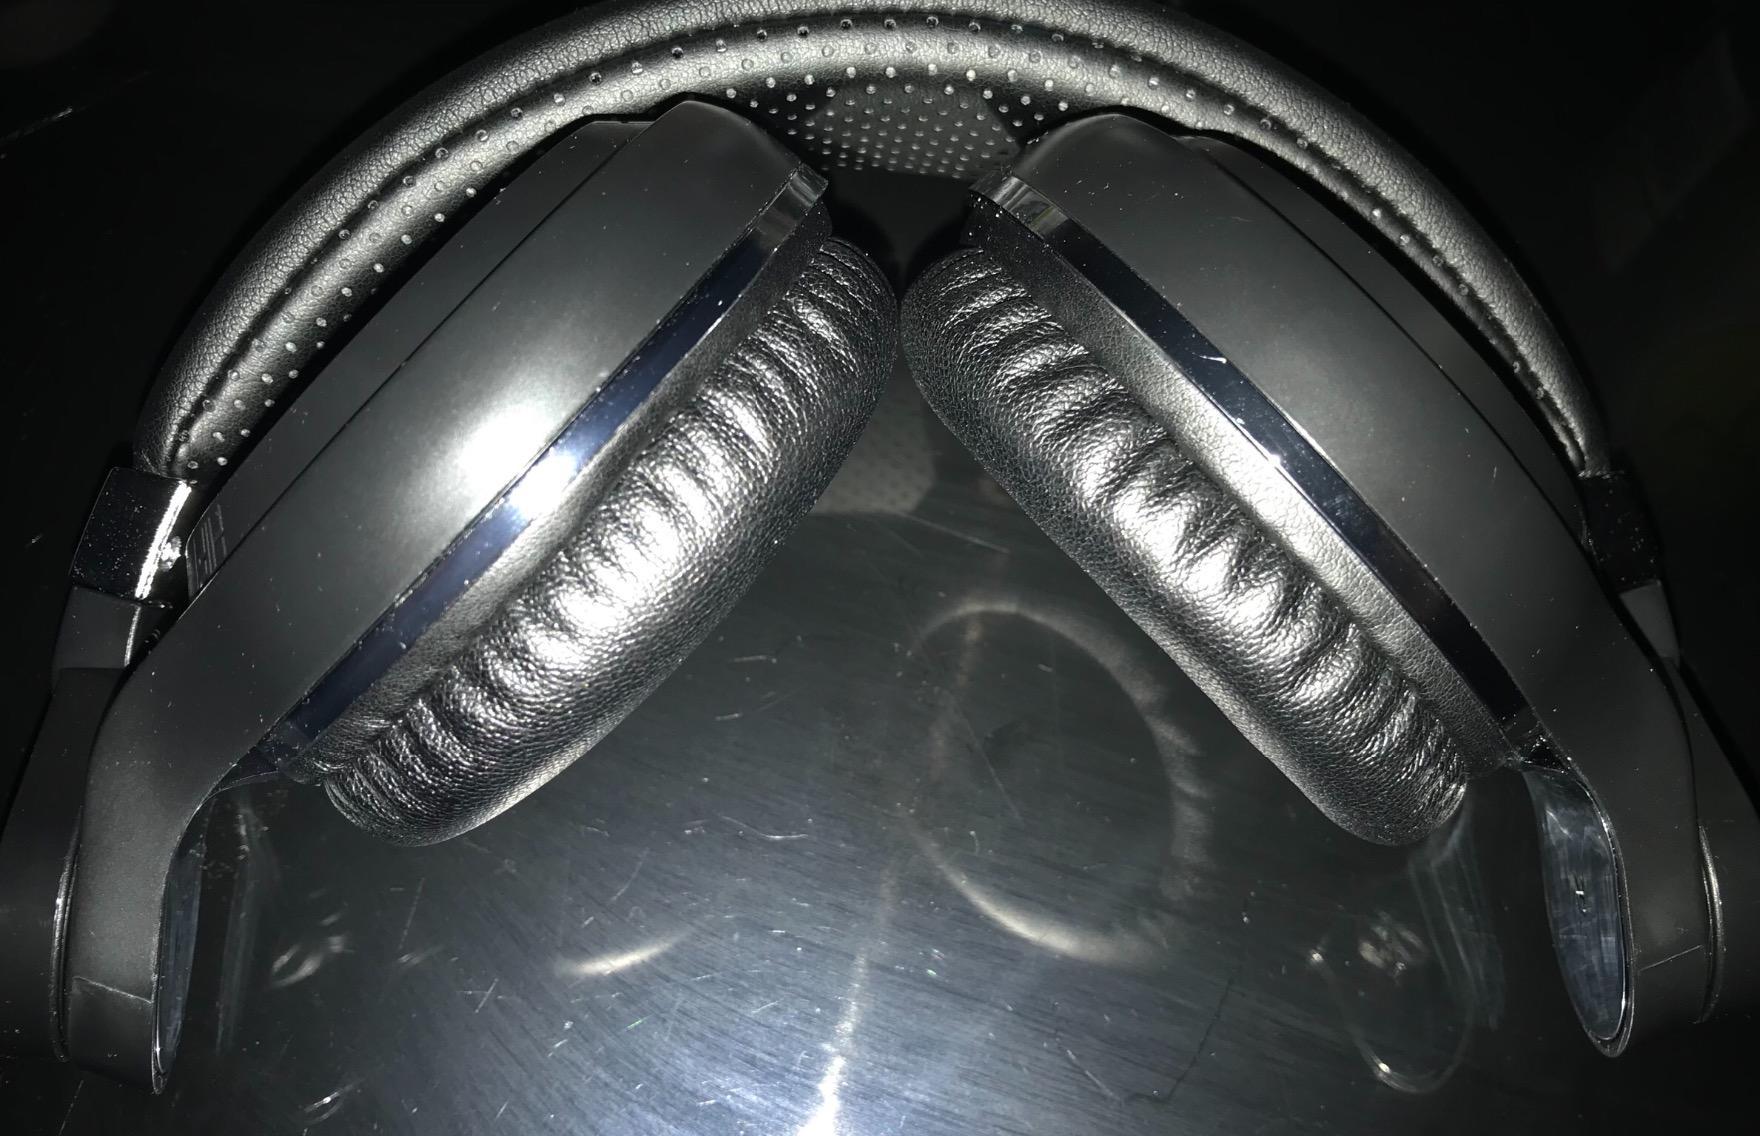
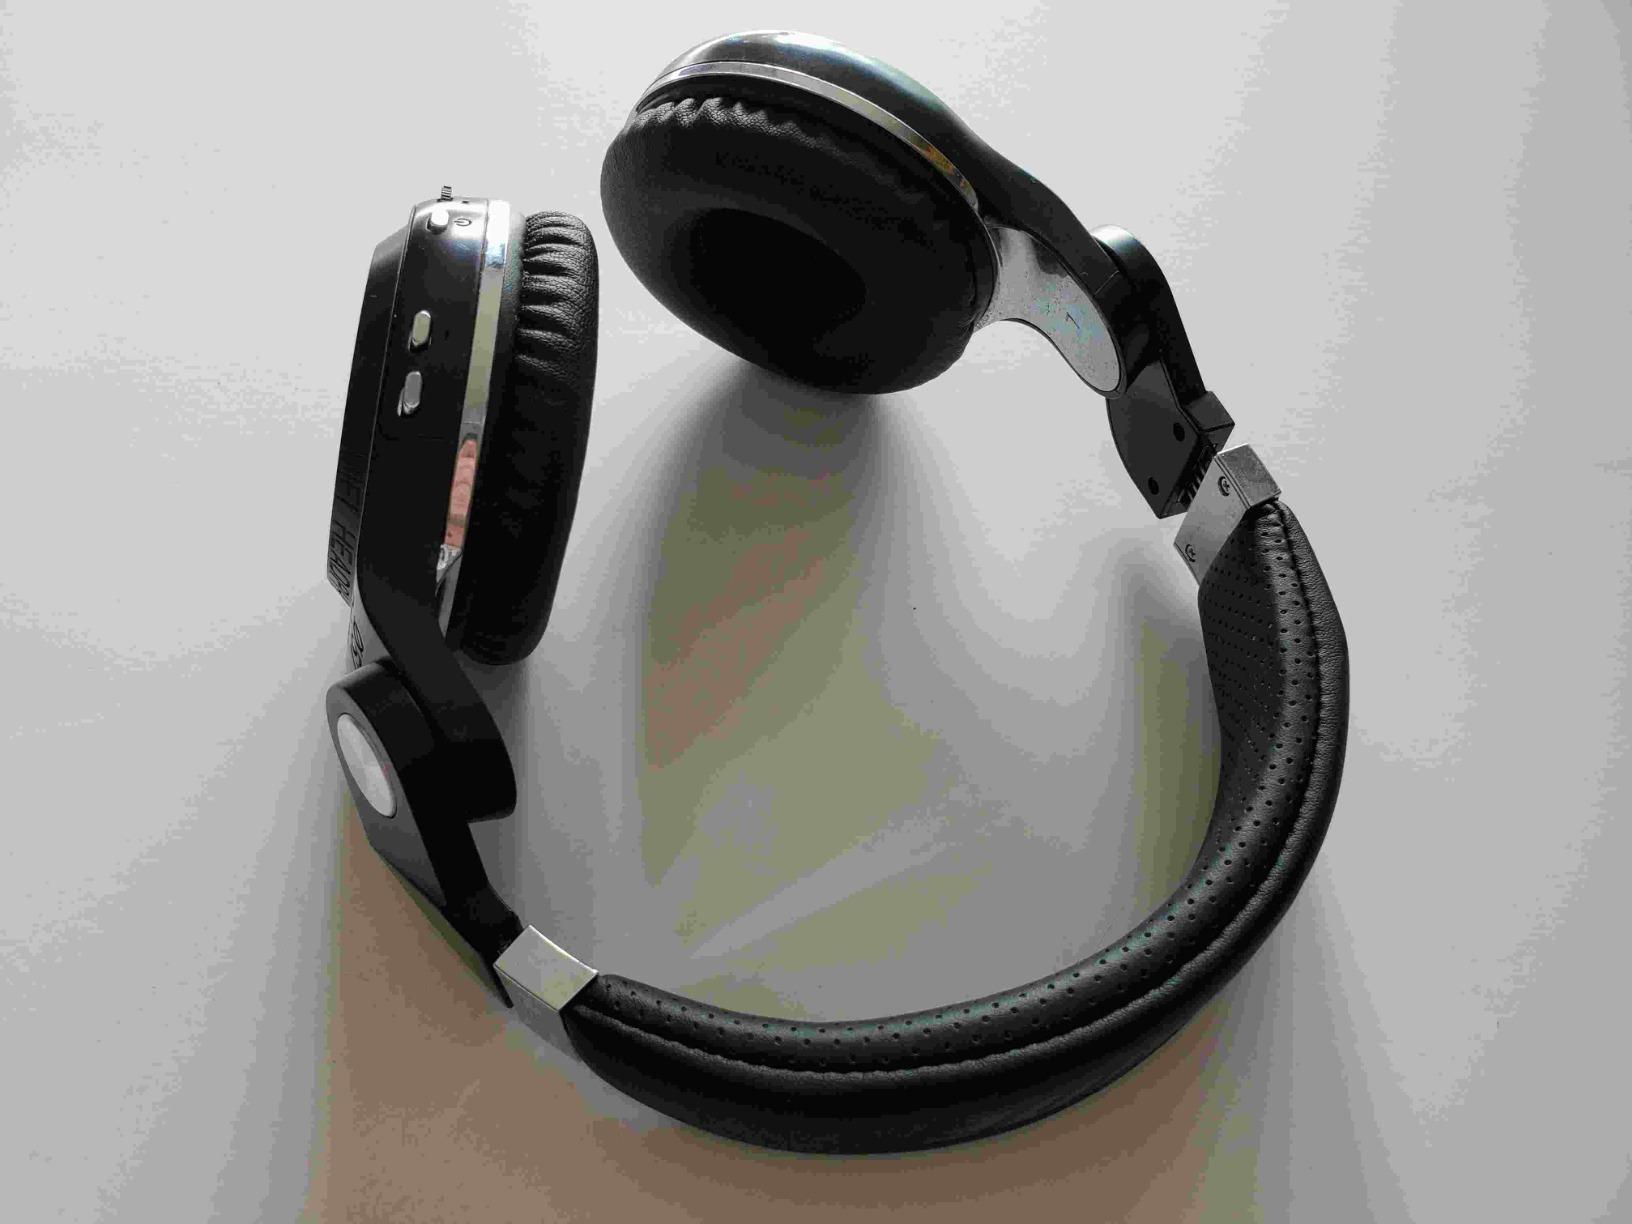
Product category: headphones
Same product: yes